Dmitry Koldun

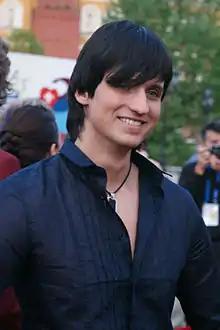
Koldun (2009)

Koldun rose to fame through his participation in several Russian television talent shows. In 2006, he won the sixth season of "Fabrika Zvyozd". He acquired further fame when he represented Belarus in the Eurovision Song Contest 2007 with "Work Your Magic". Koldun finished sixth overall, which remains the country's most successful result to date.